Marquis de Morès

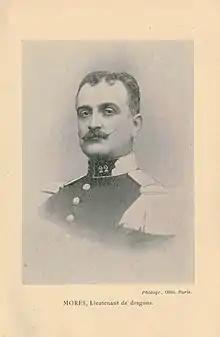
Lieutenant de Morès

Marquis de Morès et de Montemaggiore (14 June 1858 Sardegna Italy – 9 June 1896) was a French duelist, frontier ranchman in the Badlands of Dakota Territory during the final years of the American Old West era, a railroad pioneer in Vietnam, and antisemitic politician in his native France.